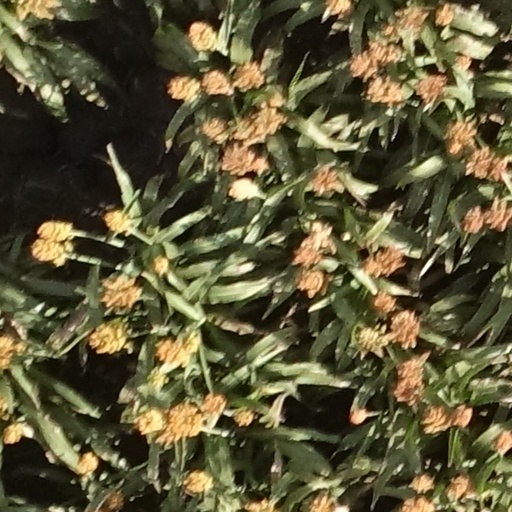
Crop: sorghum